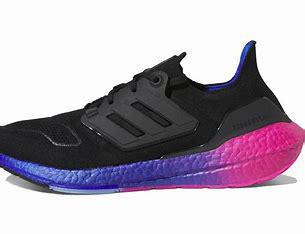
Brand: Adidas
Model: Ultraboost 22 Lauf